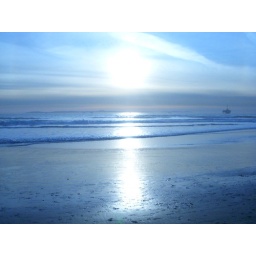
doggy footprints in the sand